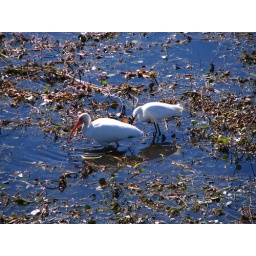
birds eating in the water